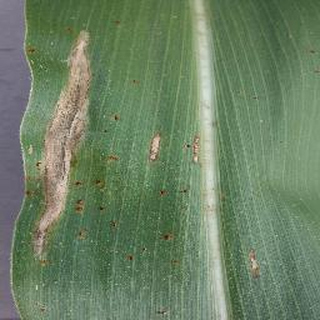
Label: corn_northern_leaf_blight